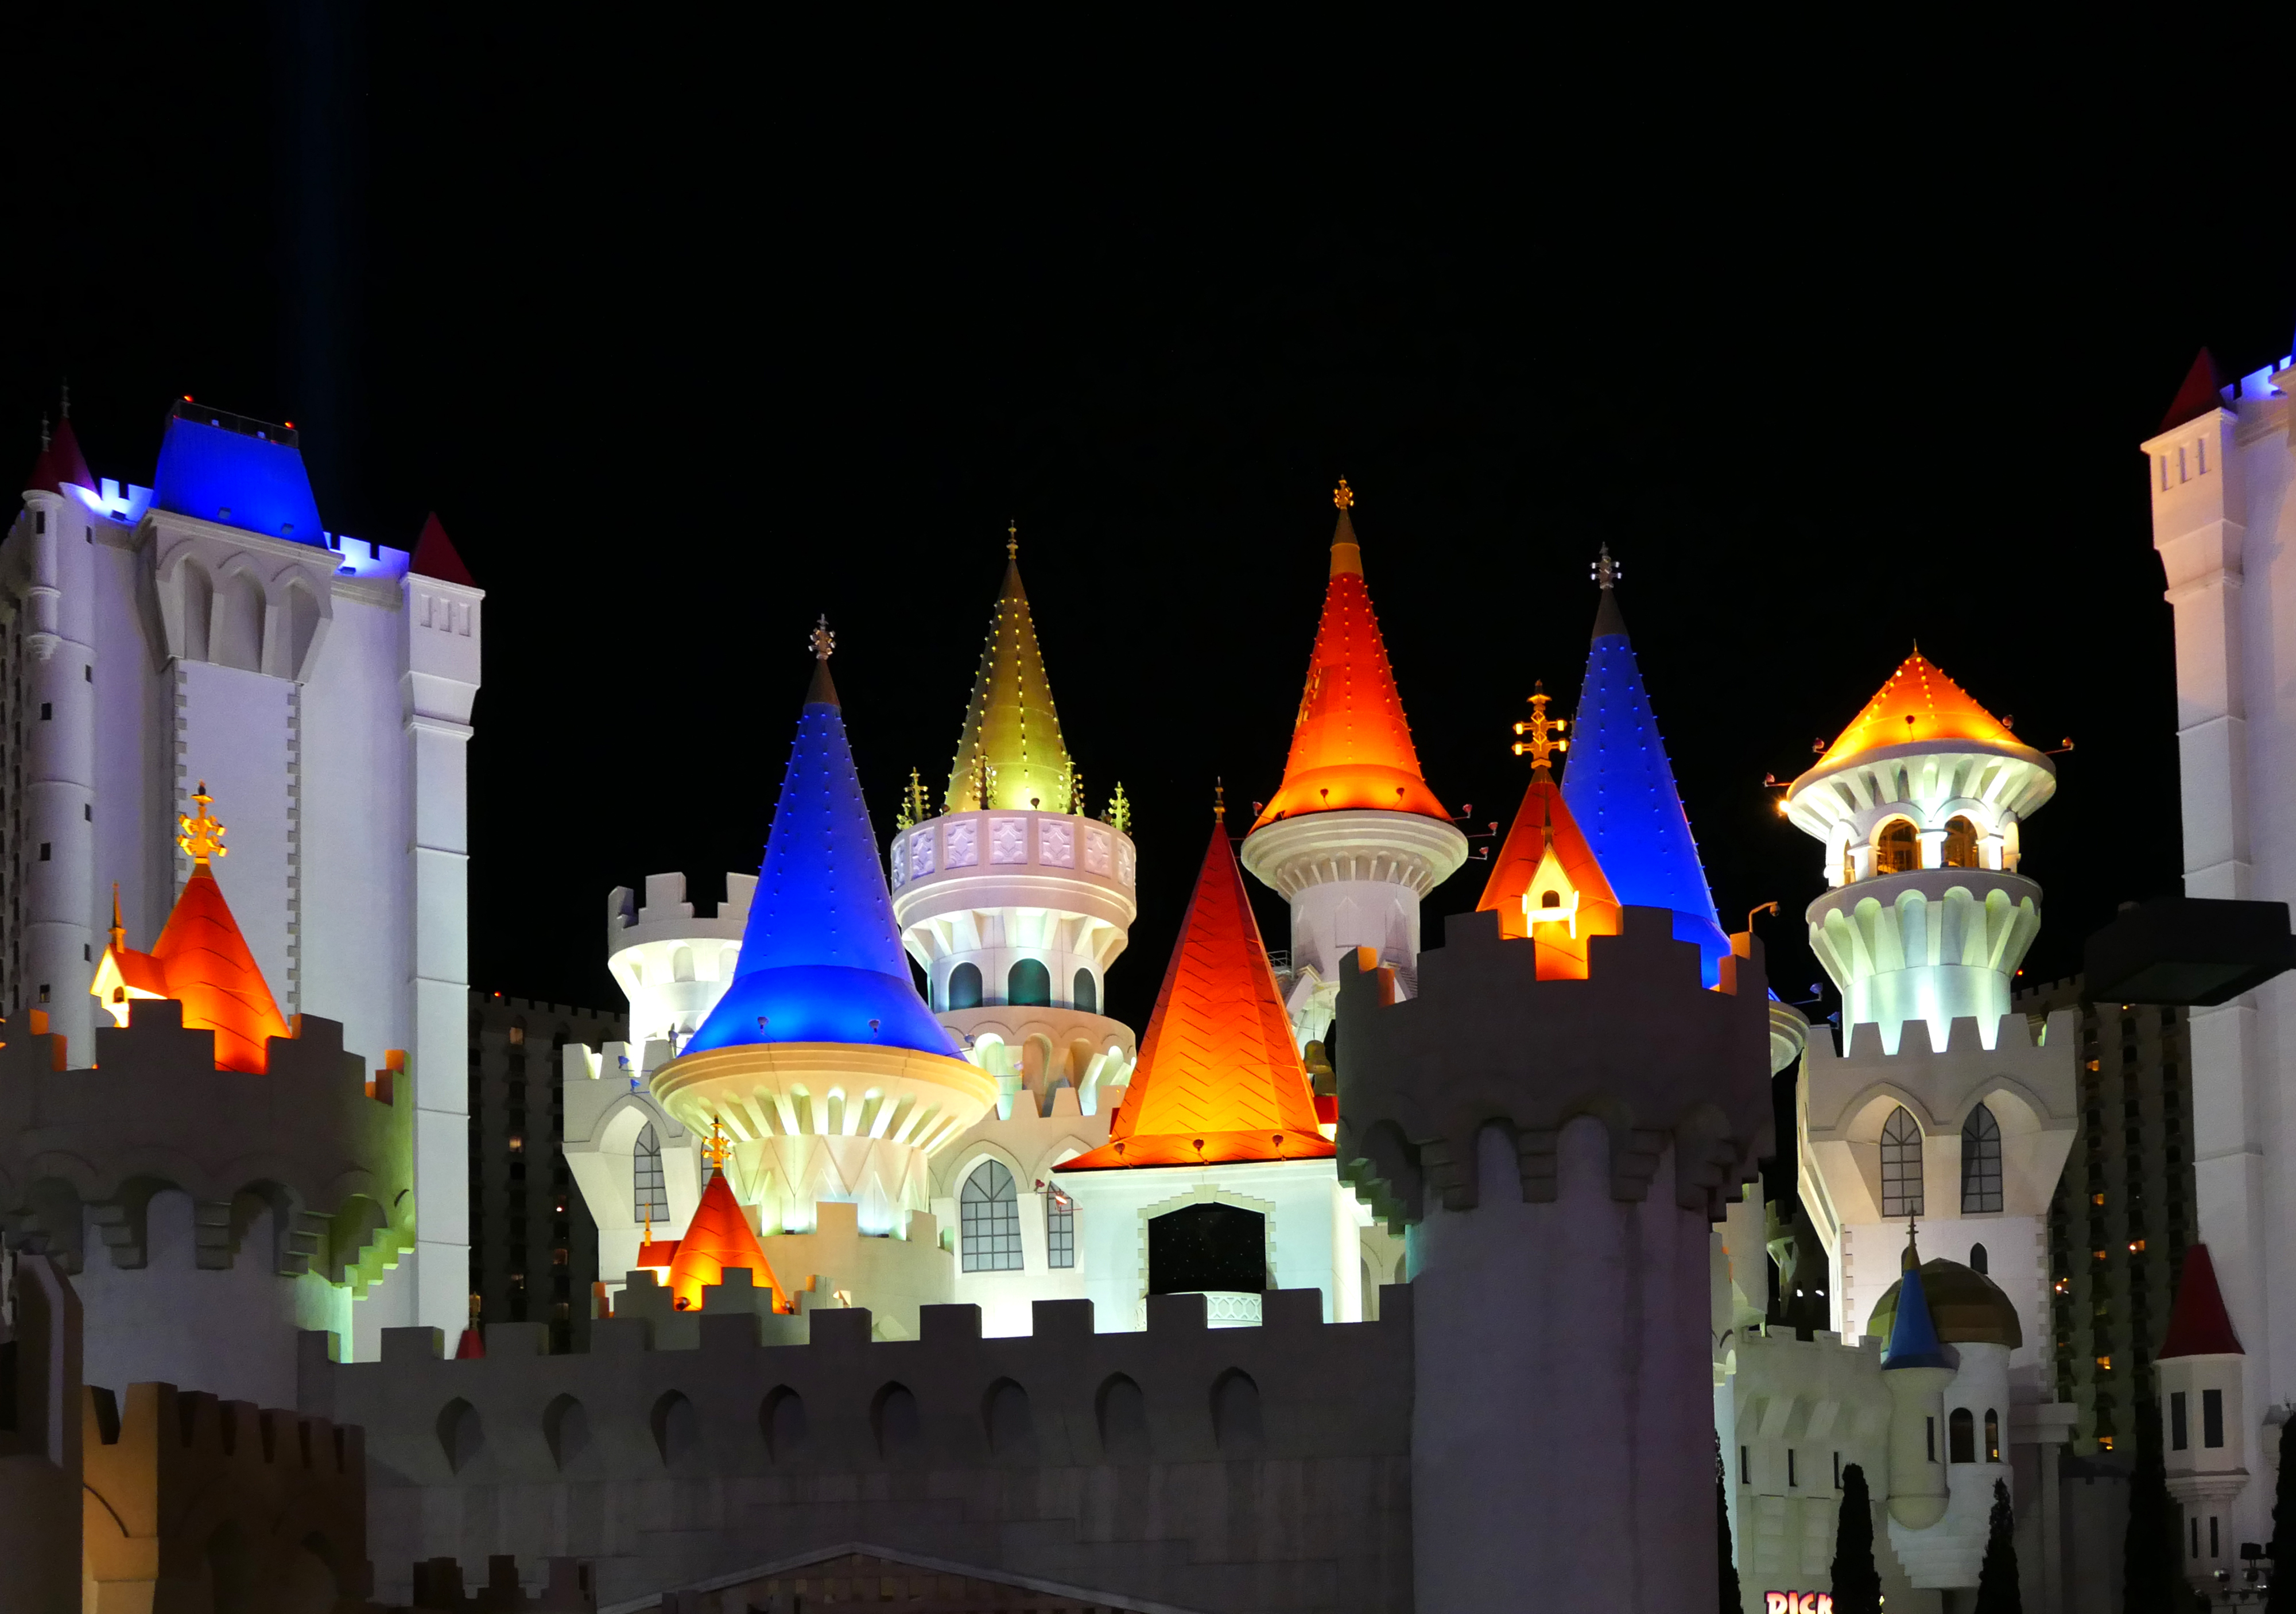
light, skyline, night, evening, amusement park, landmark, lighting, place of worship, world, colour, resort, vegas, lasvegas, lumixfz1000, nightshot